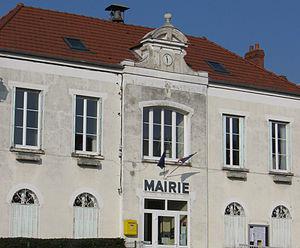
Mairie de Pavant. (département de l'Aisne , région Picardie).
Pavant est une commune française située dans le département de l'Aisne, en région Hauts-de-France.